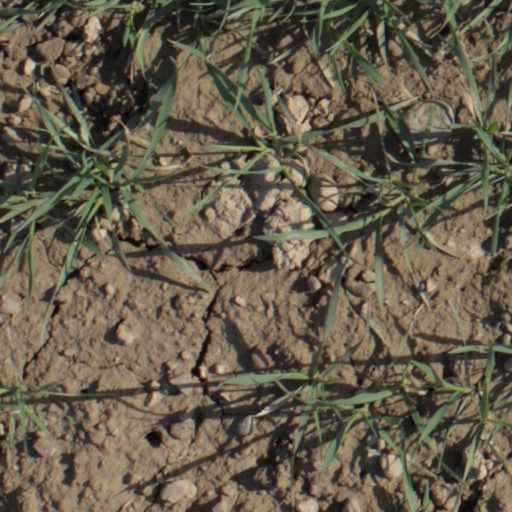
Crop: wheat